Javier Fernández (figure skater)

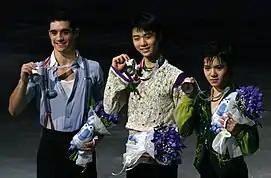
Fernández (left) as the silver medalist at the 2015–16 Grand Prix Final, with Yuzuru Hanyu (center) and Shoma Uno (right)

During the 2015–16 Grand Prix series, Fernández won gold at both of his events, the 2015 Cup of China and 2015 Rostelecom Cup, and qualified for the 2015–16 Grand Prix Final in Barcelona. Second to Hanyu in both segments in Barcelona, he won silver in the Grand Prix Final for the second year in a row. In the free program, he landed his three planned quadruple jumps and scored 201.43 points, becoming the second skater in history to receive over 200 points in this segment.